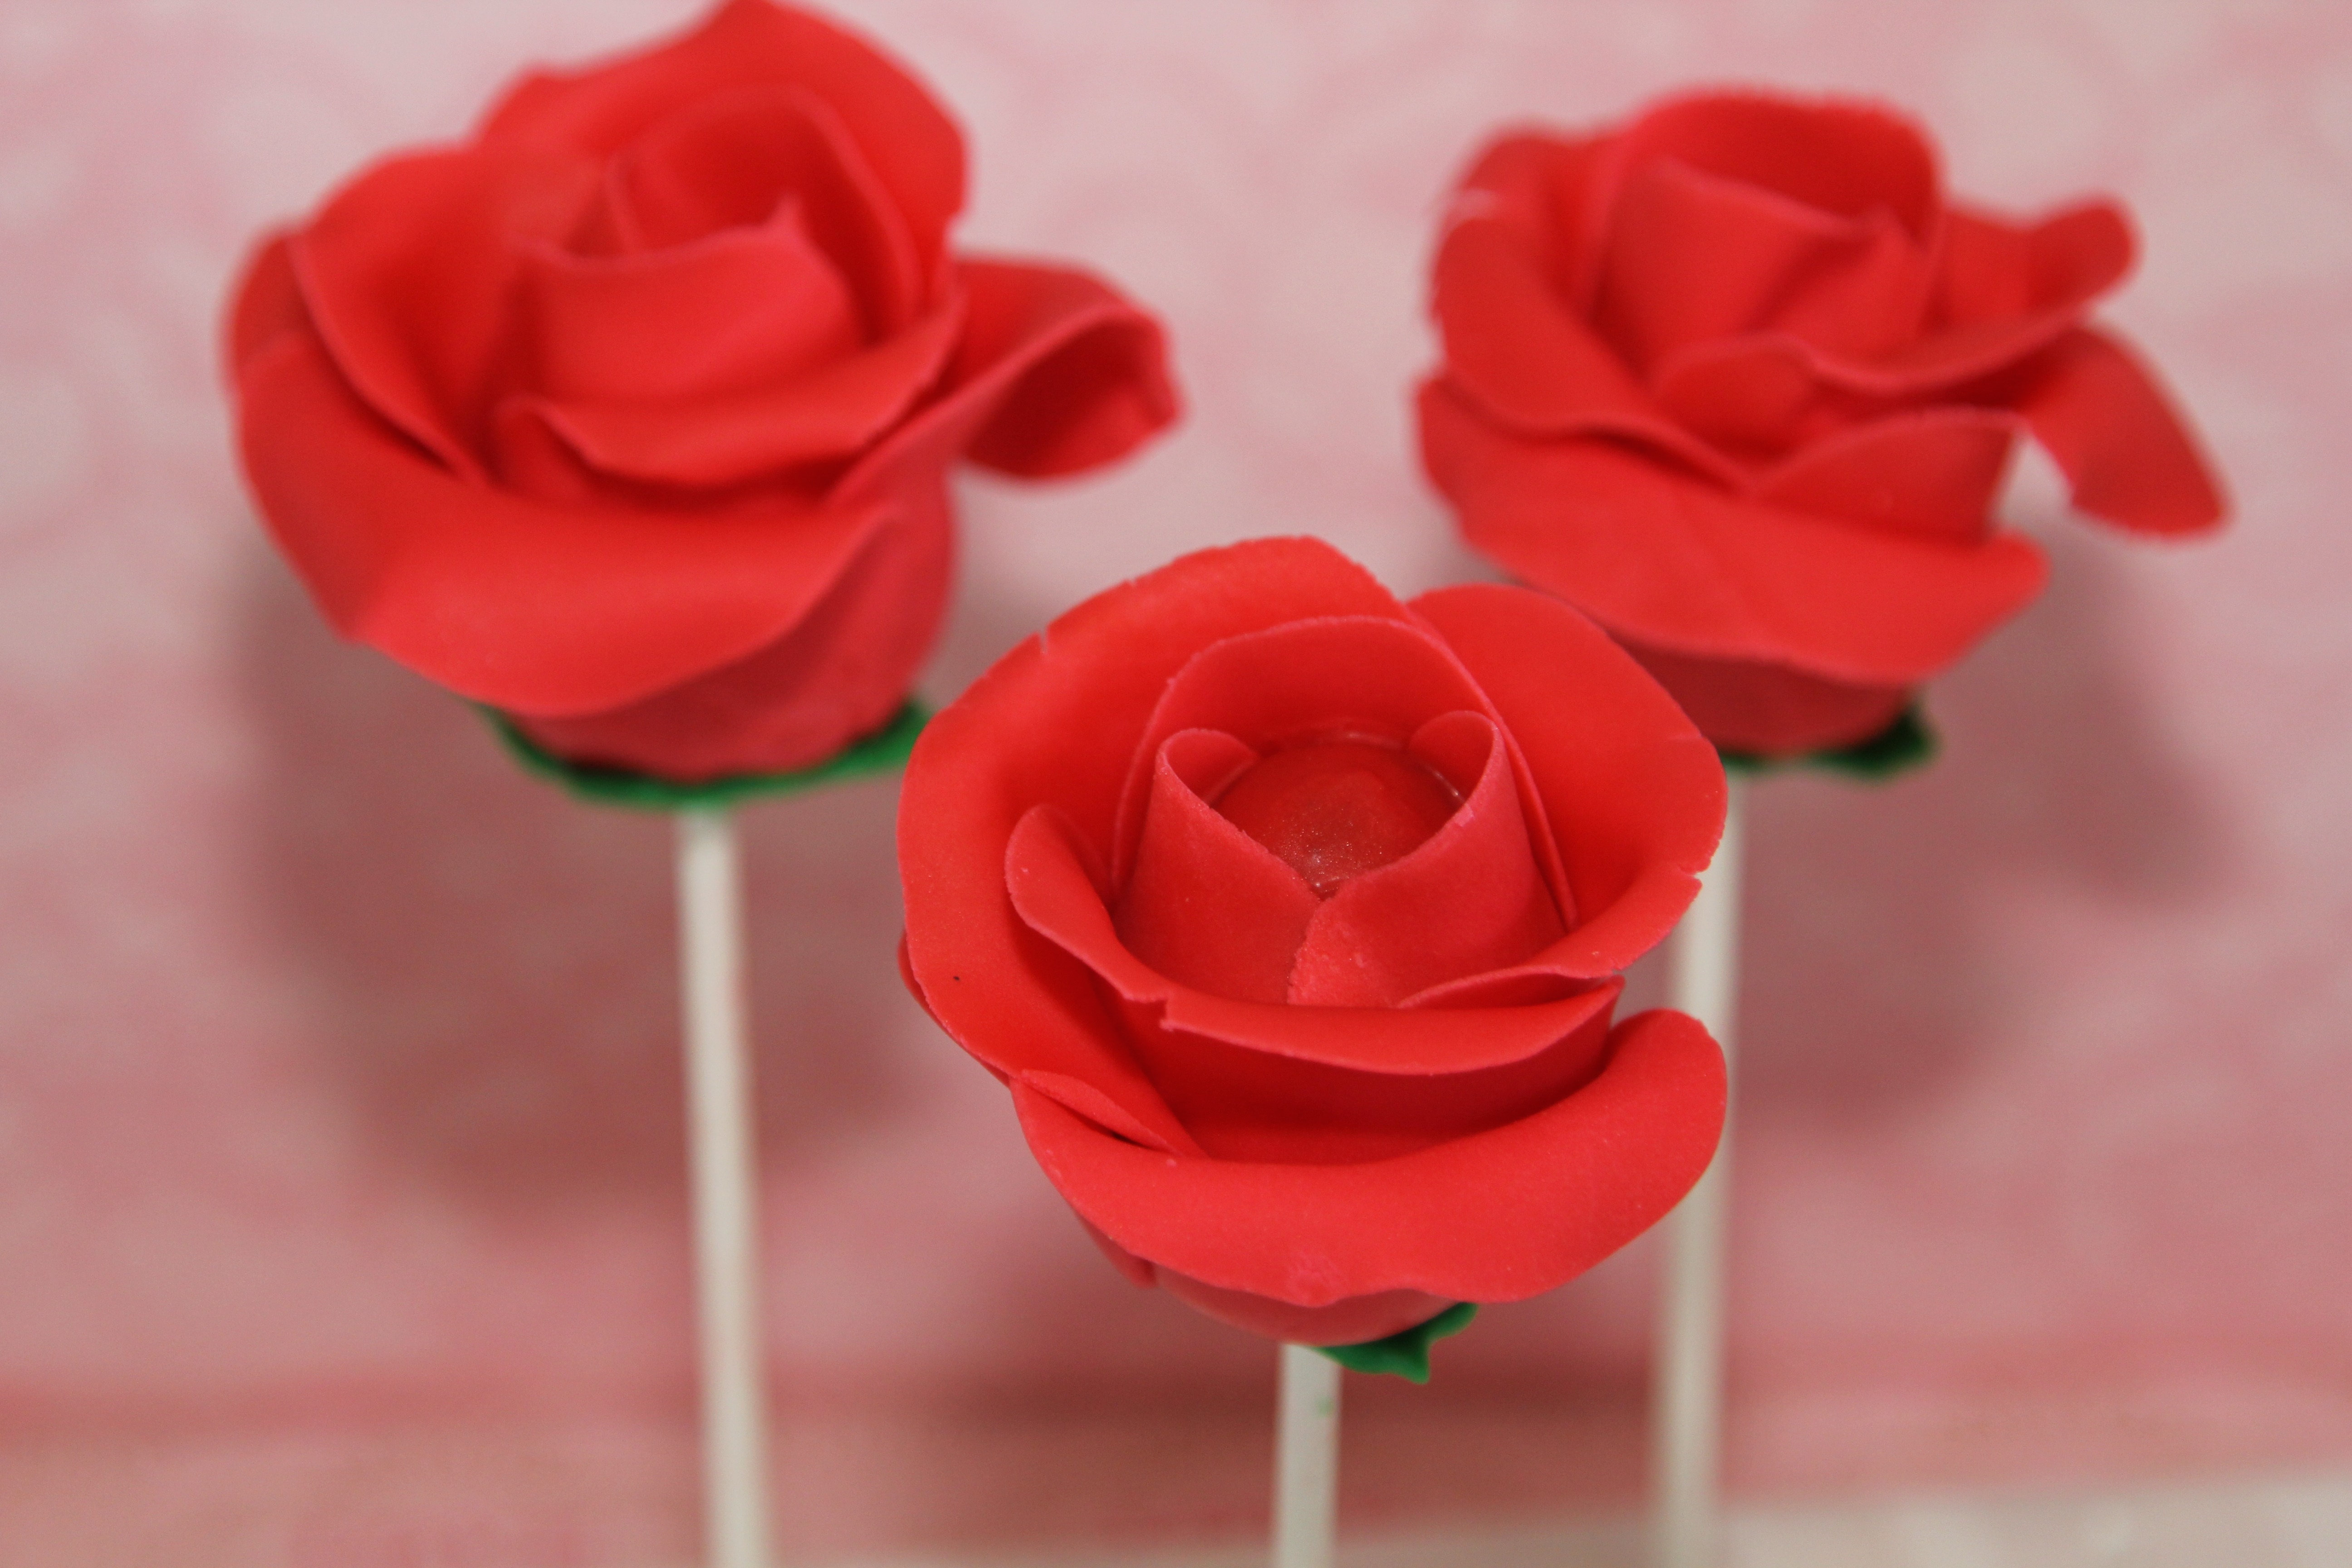
plant, flower, petal, heart, rose, decoration, food, red, pink, bake, roses, cakes, valentine's day, flowering plant, garden roses, rose family, flower bouquet, cut flowers, cake pops, land plant